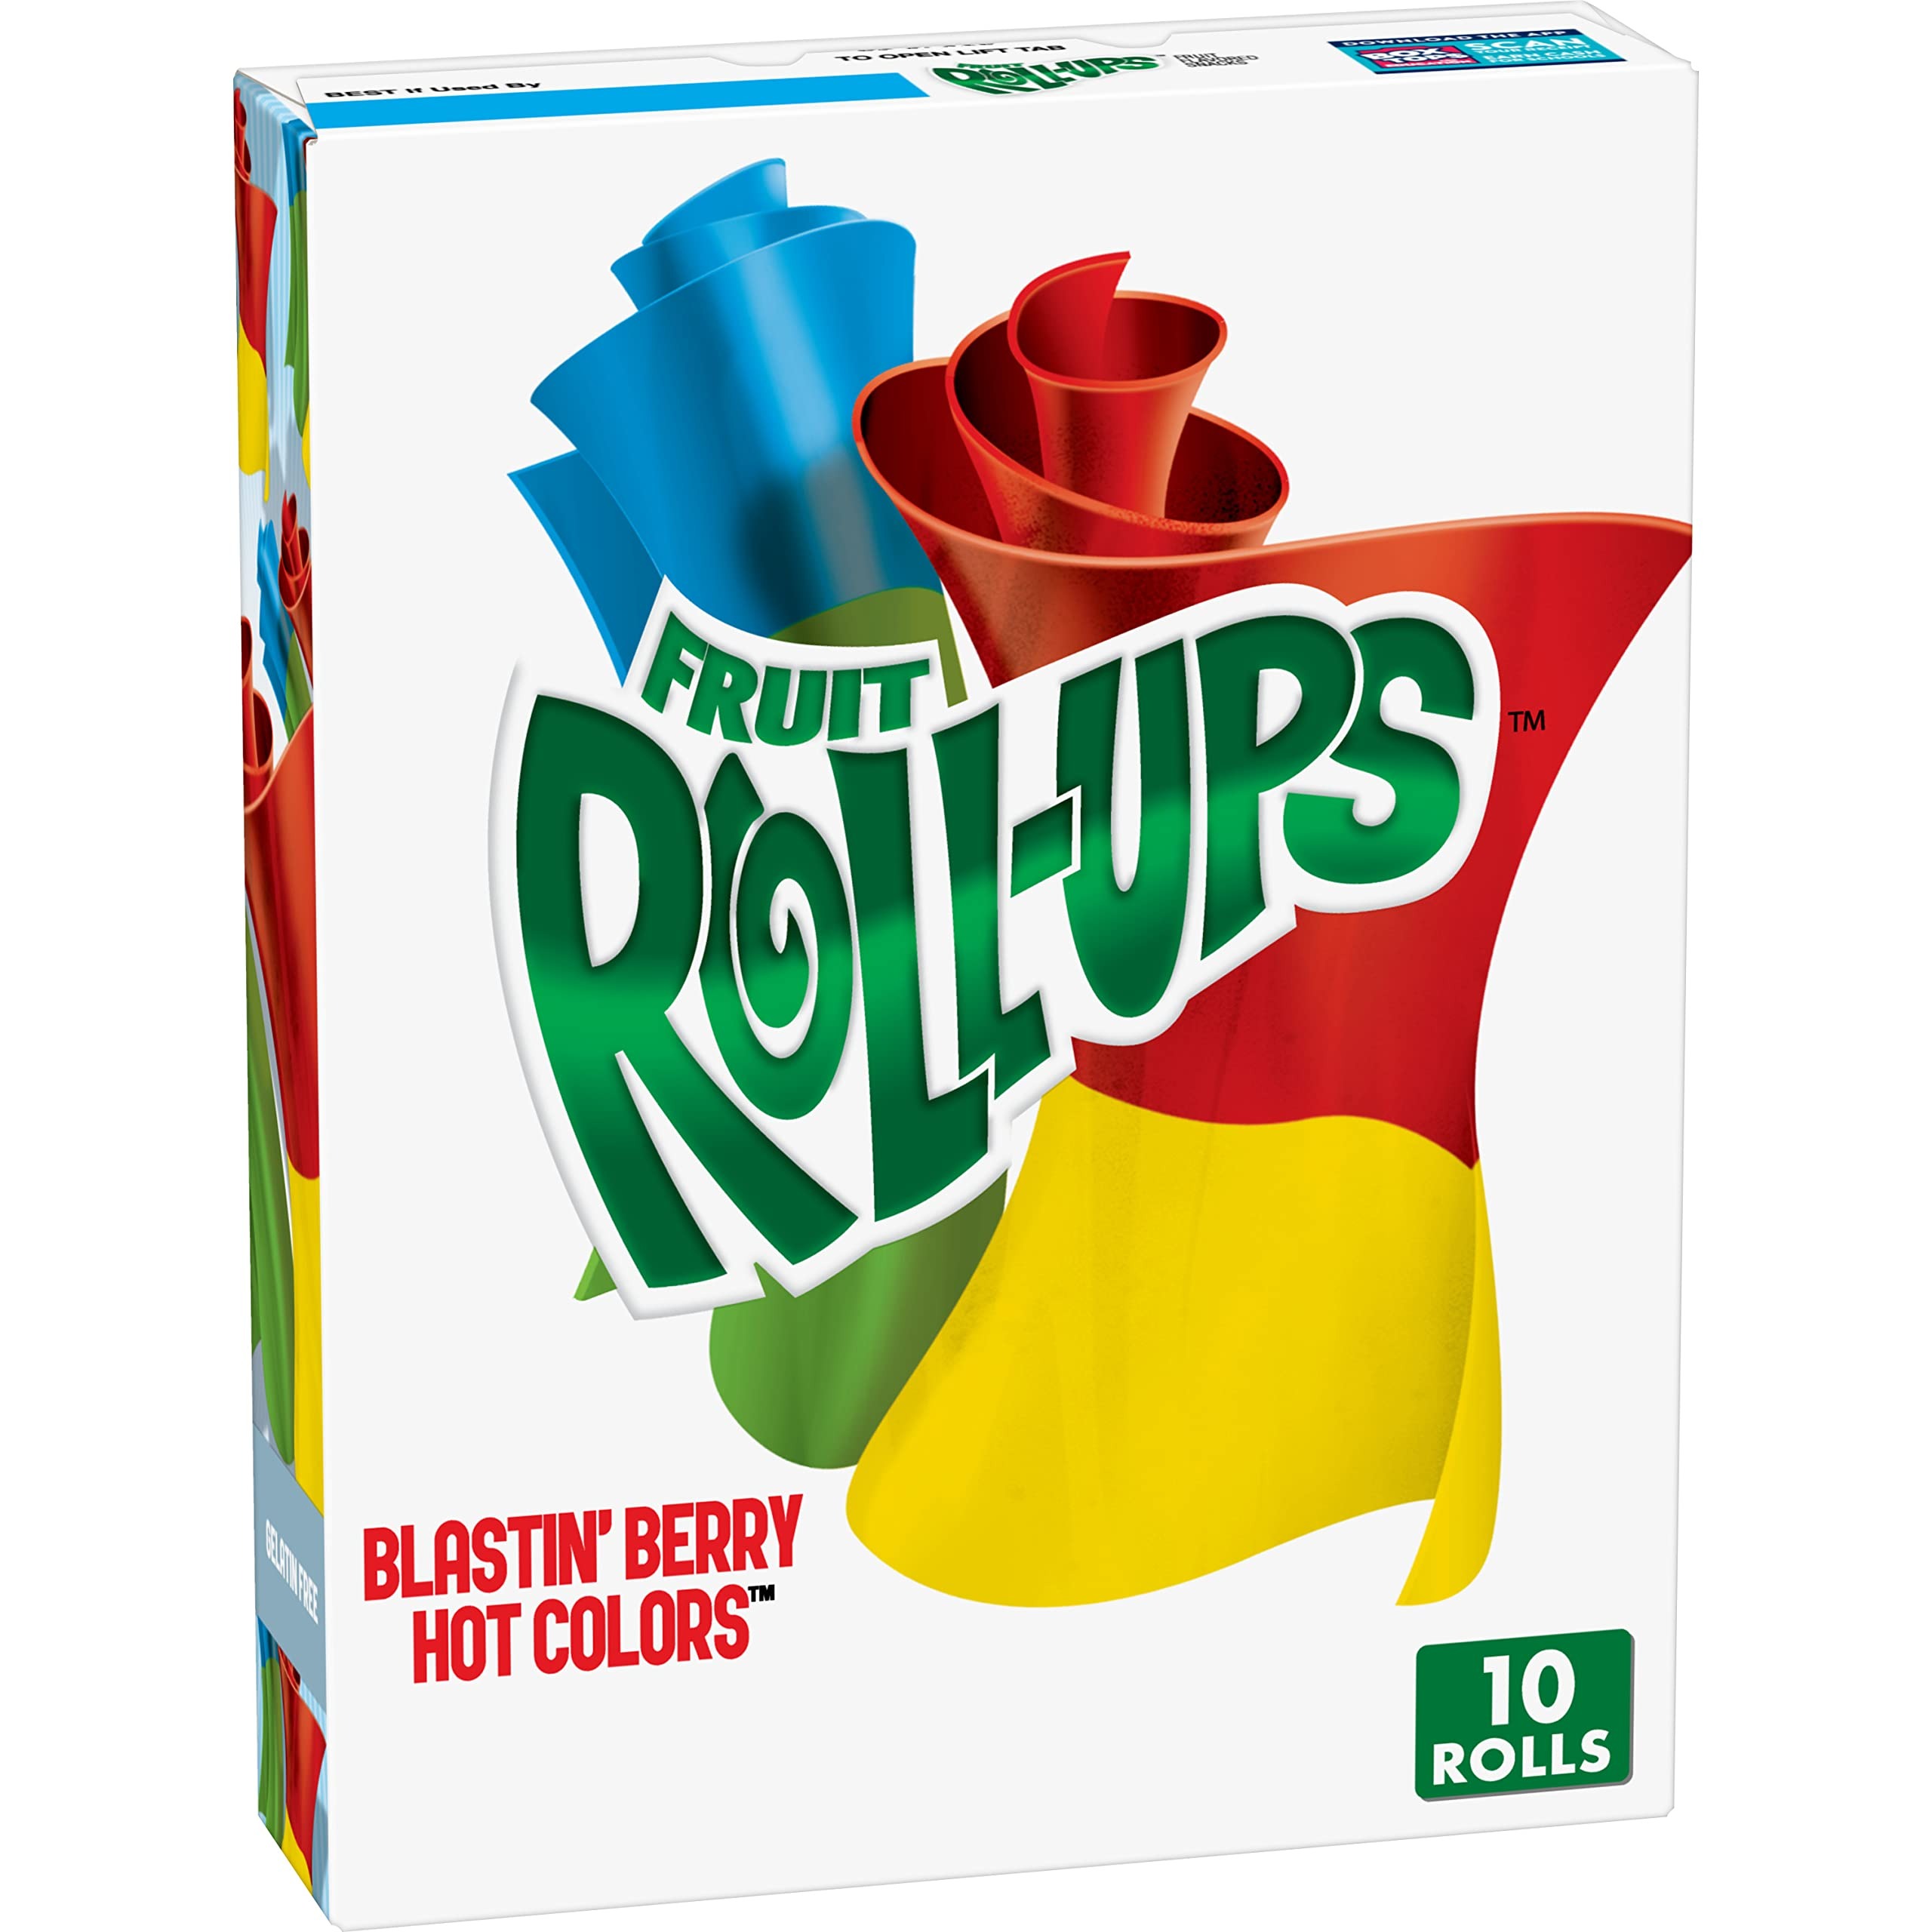
Item Name: Fruit Roll-Ups Fruit Flavored Snacks, Blastin' Berry Hot Colors, 10 ct
Bullet Point 1: FRUIT FLAVORED SNACKS: Unwrap delicious fun with Fruit Roll-Ups Blastin' Berry Hot Colors Fruit Flavored Snacks; With wild flavors and colors, the possibilities for fun are endless
Bullet Point 2: FUN KIDS SNACK: These packaged snack bags are the perfect treat to include in a packed school lunch box; Each roll comes with an assortment of tongue tattoos for wacky fun
Bullet Point 3: GLUTEN FREE: Tasty treats made without gluten for snacks you can feel great about
Bullet Point 4: ON-THE-GO SNACK: These Fruit Flavored Snacks are the perfect addition to your pantry and a snack every member of the family will love
Bullet Point 5: CONTAINS: 0.5 oz, 10 ct
Value: 10.0
Unit: Count

Price: 4.93